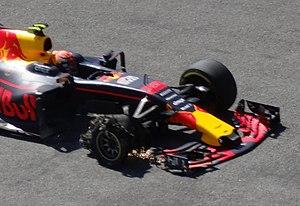
Max Verstappen, né le 30 septembre 1997 à Hasselt, est un pilote automobile belgo-néerlandais courant sous licence néerlandaise. Il est le fils de Jos Verstappen, pilote de Formule 1 de 1994 à 2003. Il fait ses débuts en Formule 1 en 2015 avec l'équipe Scuderia Toro Rosso. Il est, à 17 ans et 166 jours, le plus jeune pilote de l'histoire à prendre le départ d'un Grand Prix, puis le plus jeune pilote de l'histoire à marquer des points en Grand Prix.
Le Grand Prix automobile d'Italie 2017, disputé le 3 septembre 2017 sur le circuit de Monza, est la 969ᵉ épreuve du championnat du monde de Formule 1 courue depuis 1950 où le circuit, situé dans le Parco Reale de Monza et surnommé le Temple de la vitesse, faisait partie des sept pistes utilisées pour cette édition inaugurale. Il s'agit de la soixante-dix-huitième édition du Grand Prix d'Italie comptant pour le championnat du monde de Formule 1, la soixante-septième se tenant à Monza, et de la treizième manche du championnat 2017.